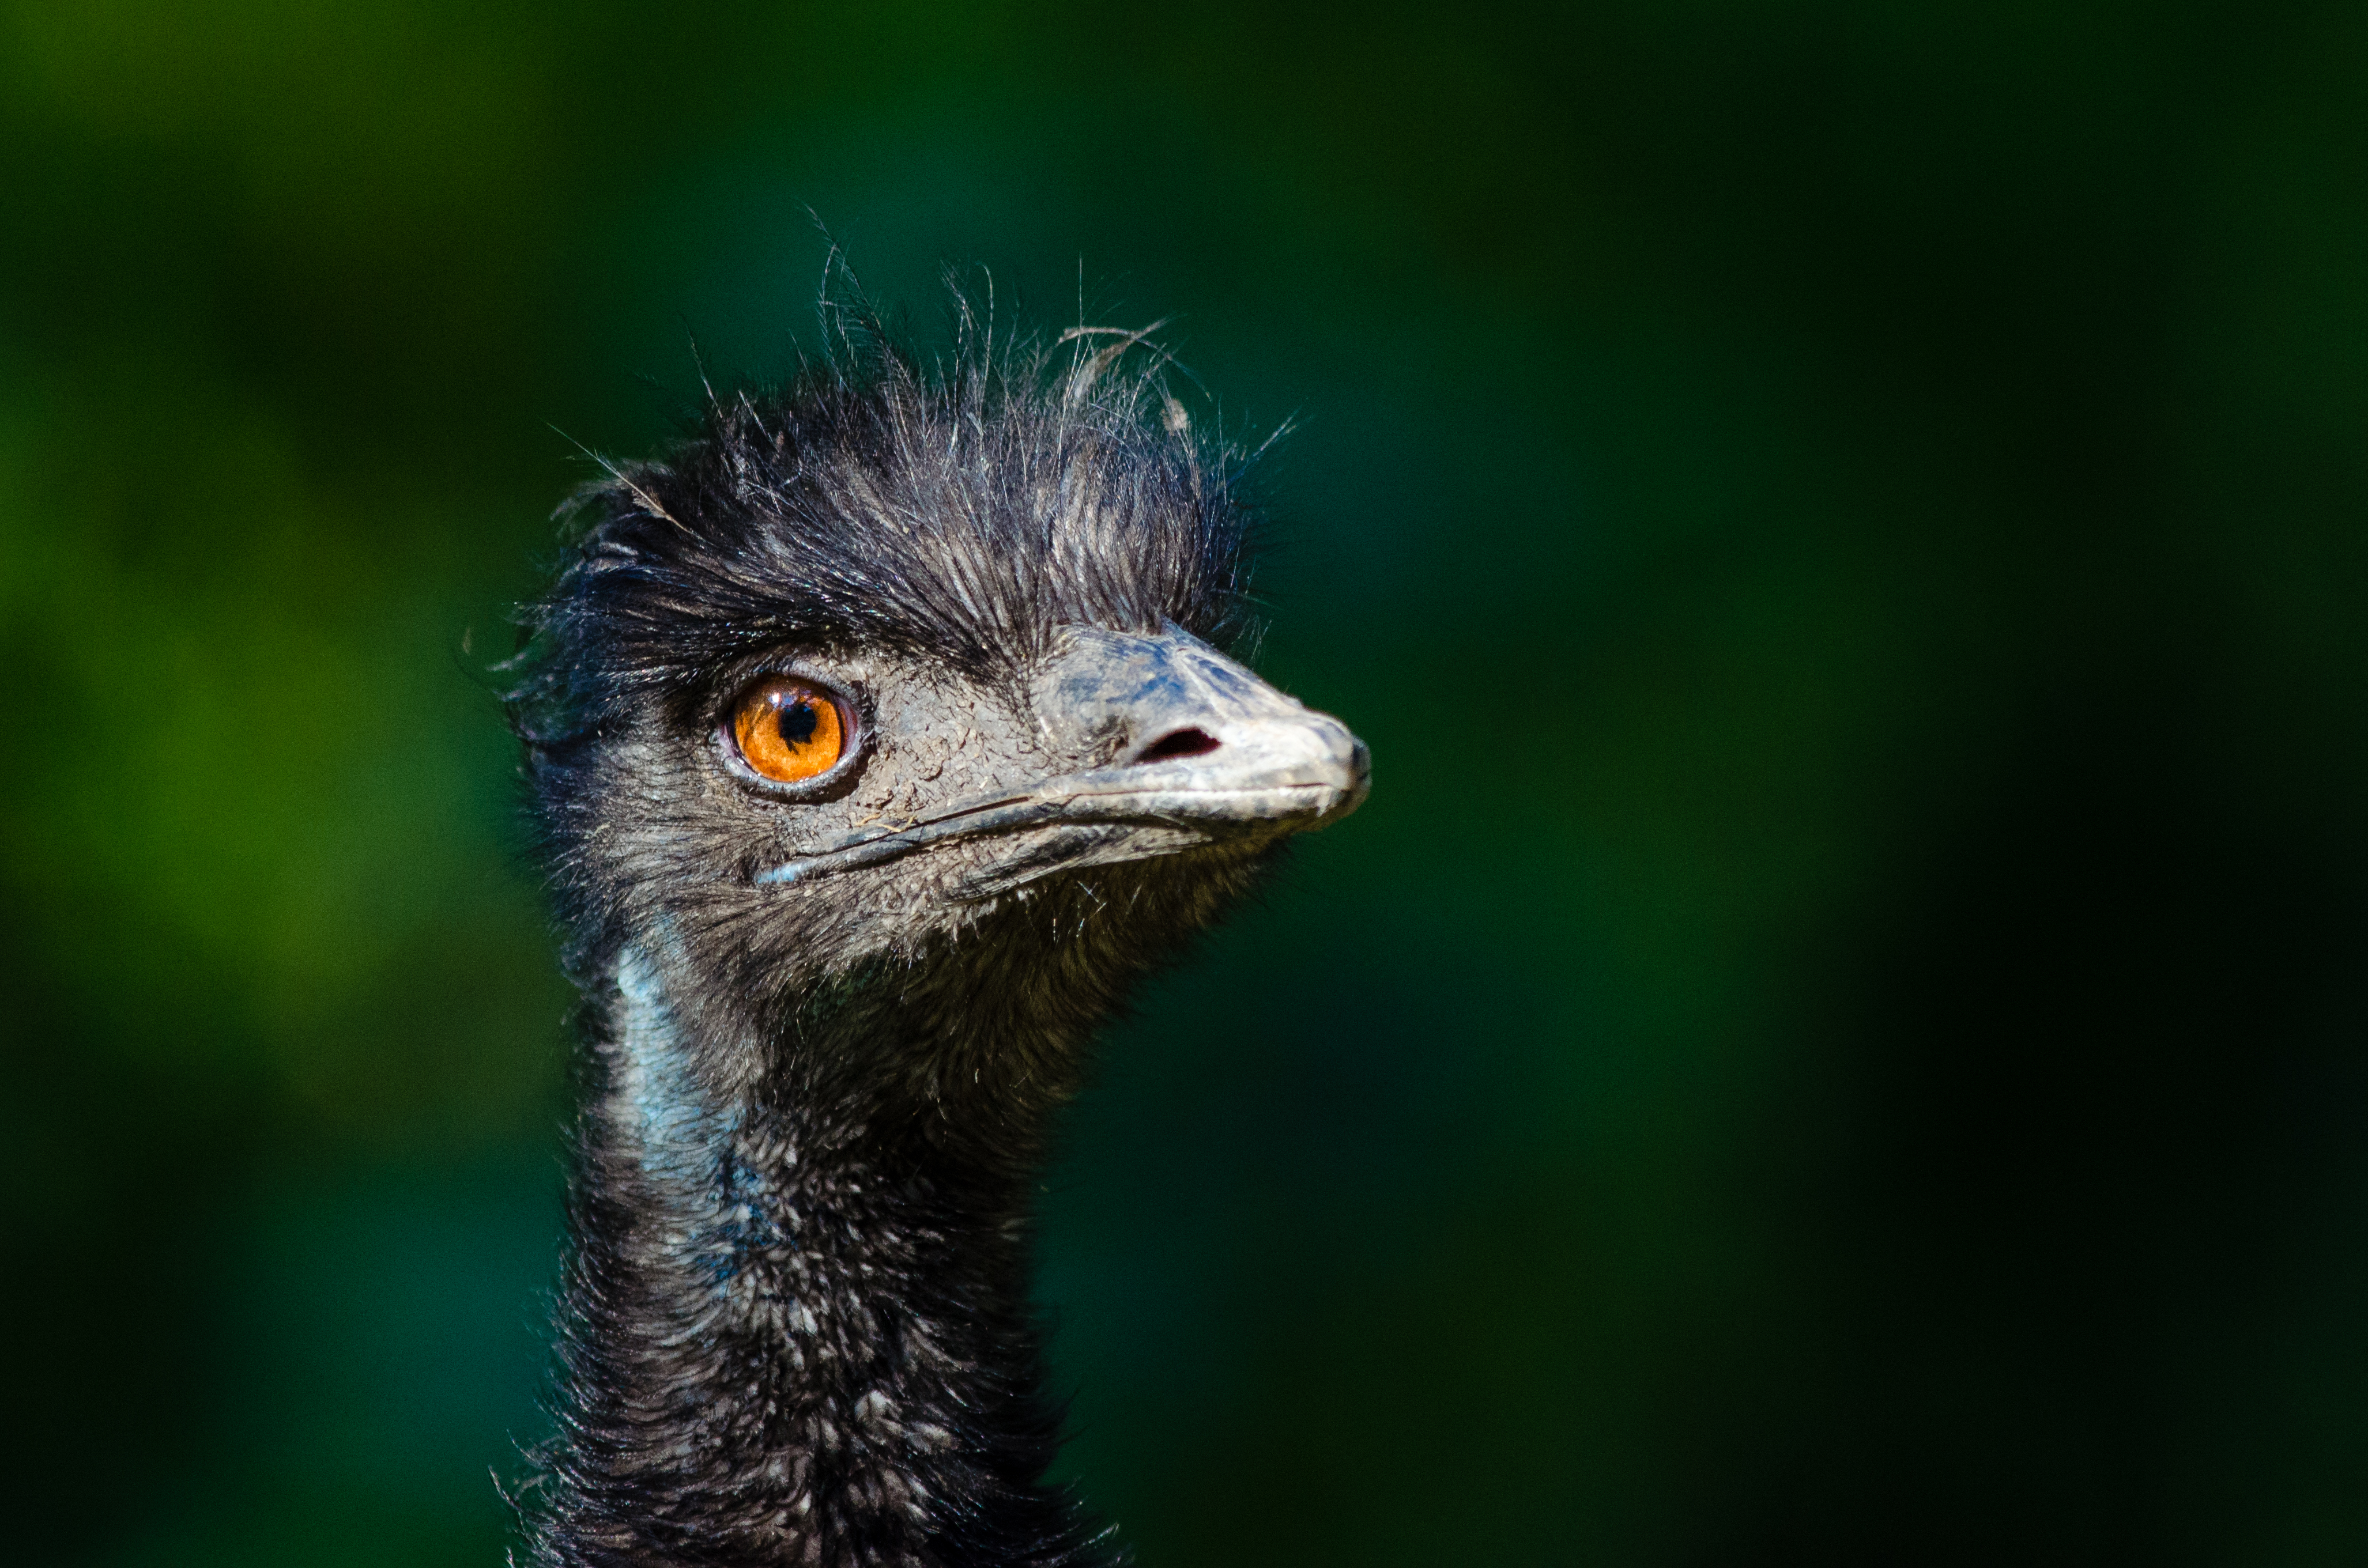
nature, bird, bokeh, animal, wildlife, zoo, orange, portrait, beak, blue, nikon, black, ostrich, fauna, close up, australia, eyes, emu, vertebrate, germany, deutschland, schwarz, natur, tier, large, mate, augen, blau, vogel, ratite, d7000, tierpark, gros, dromaius, novaehollandiae, flightless bird